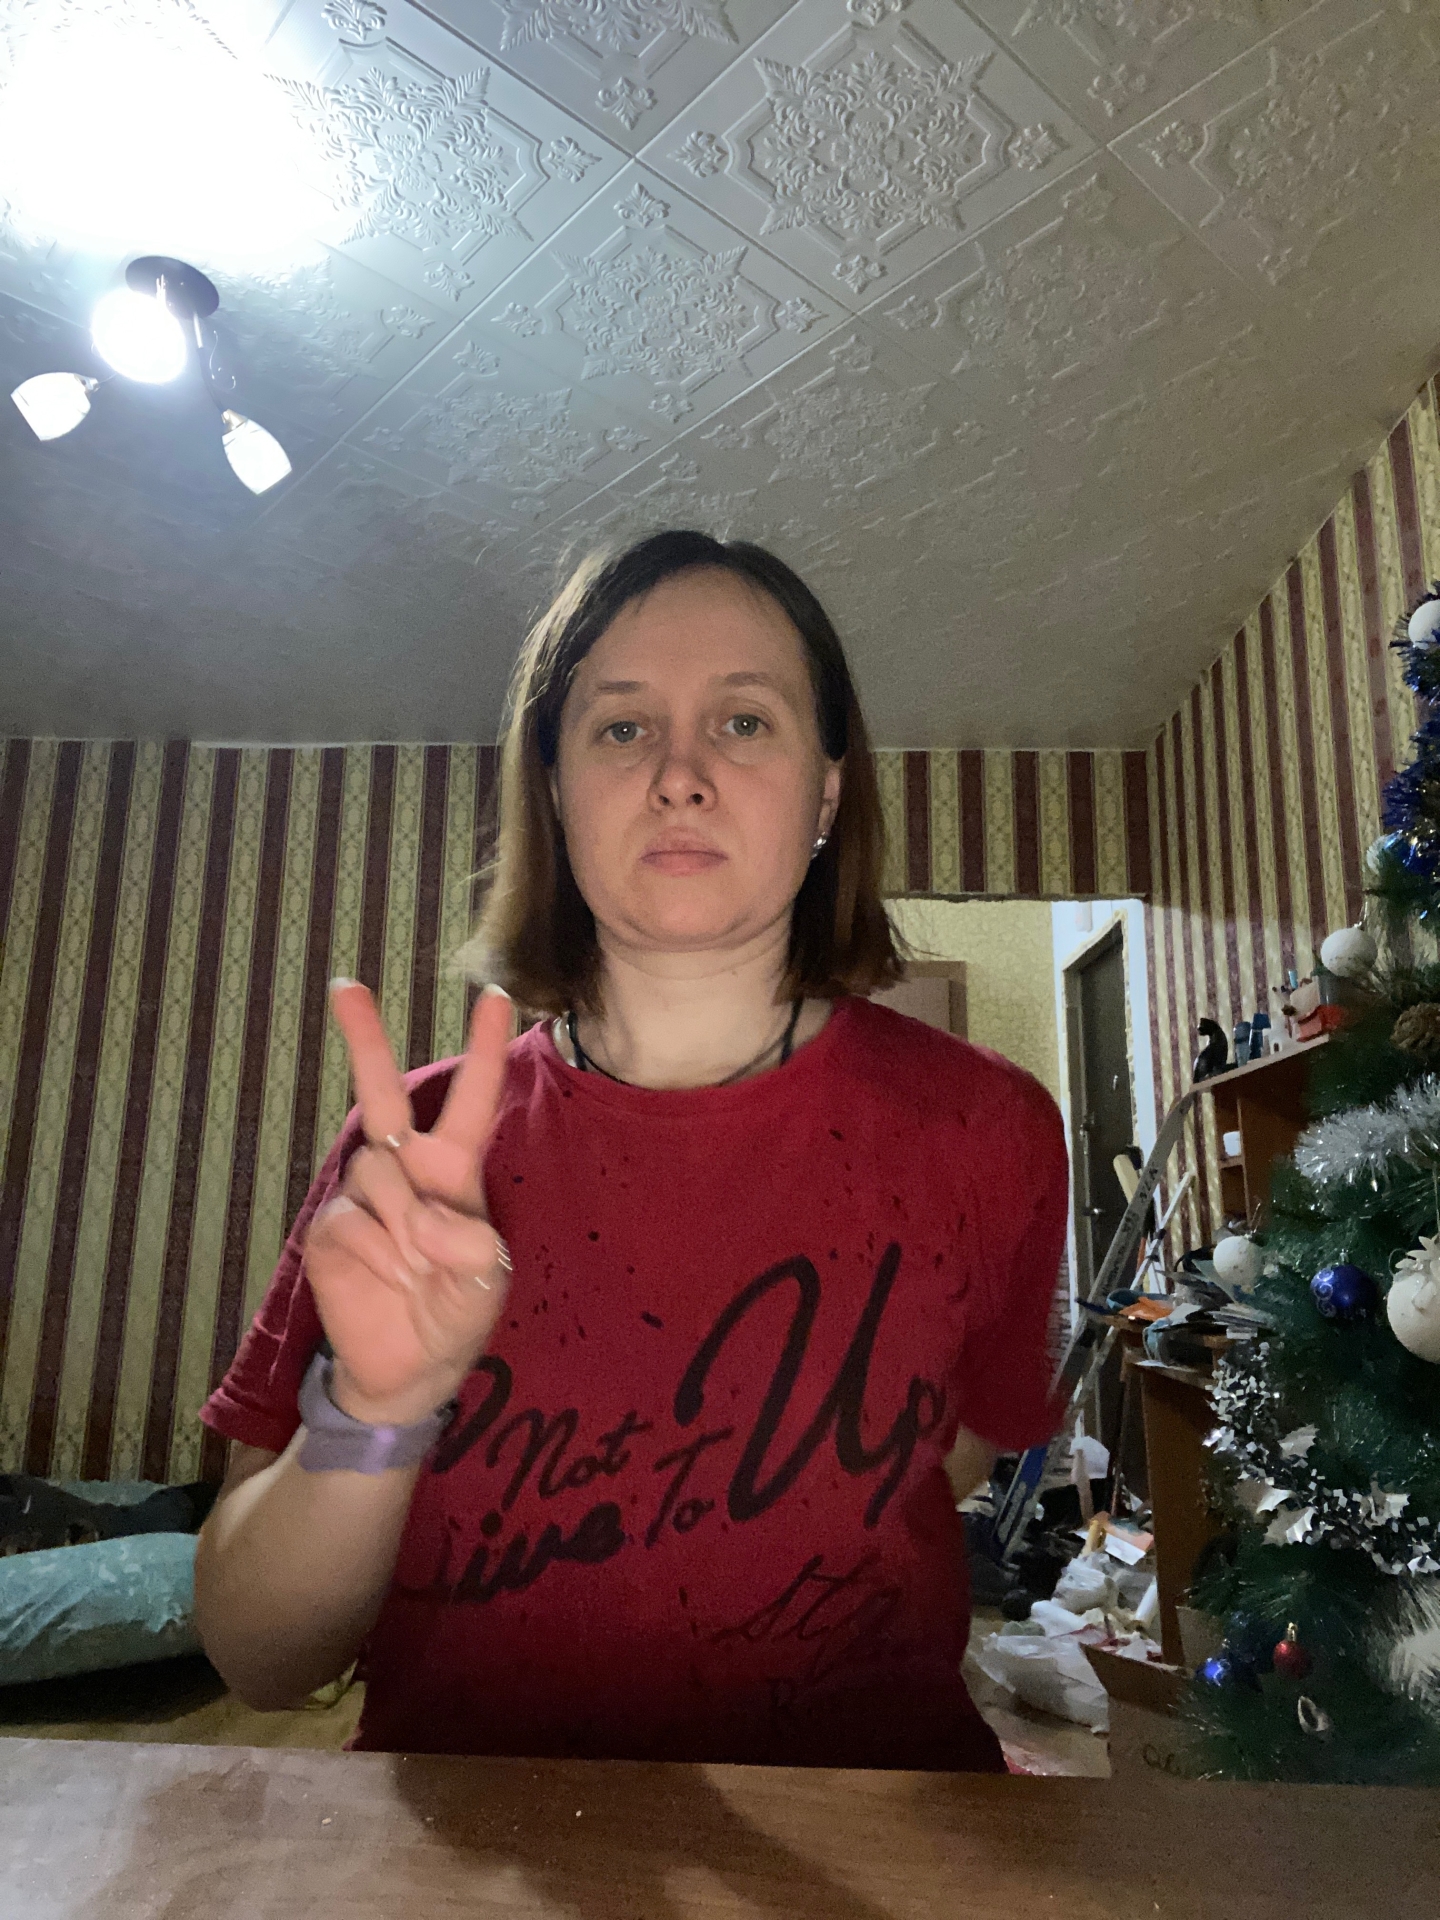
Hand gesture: peace